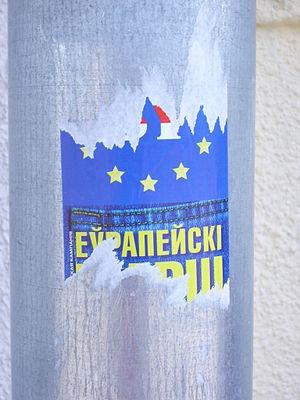
L'oppositon biélorusse baillonée